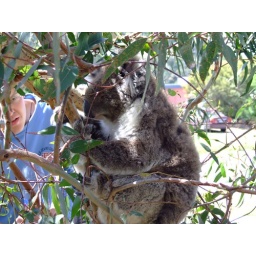
This Koala was just sitting in a tree beside the road.